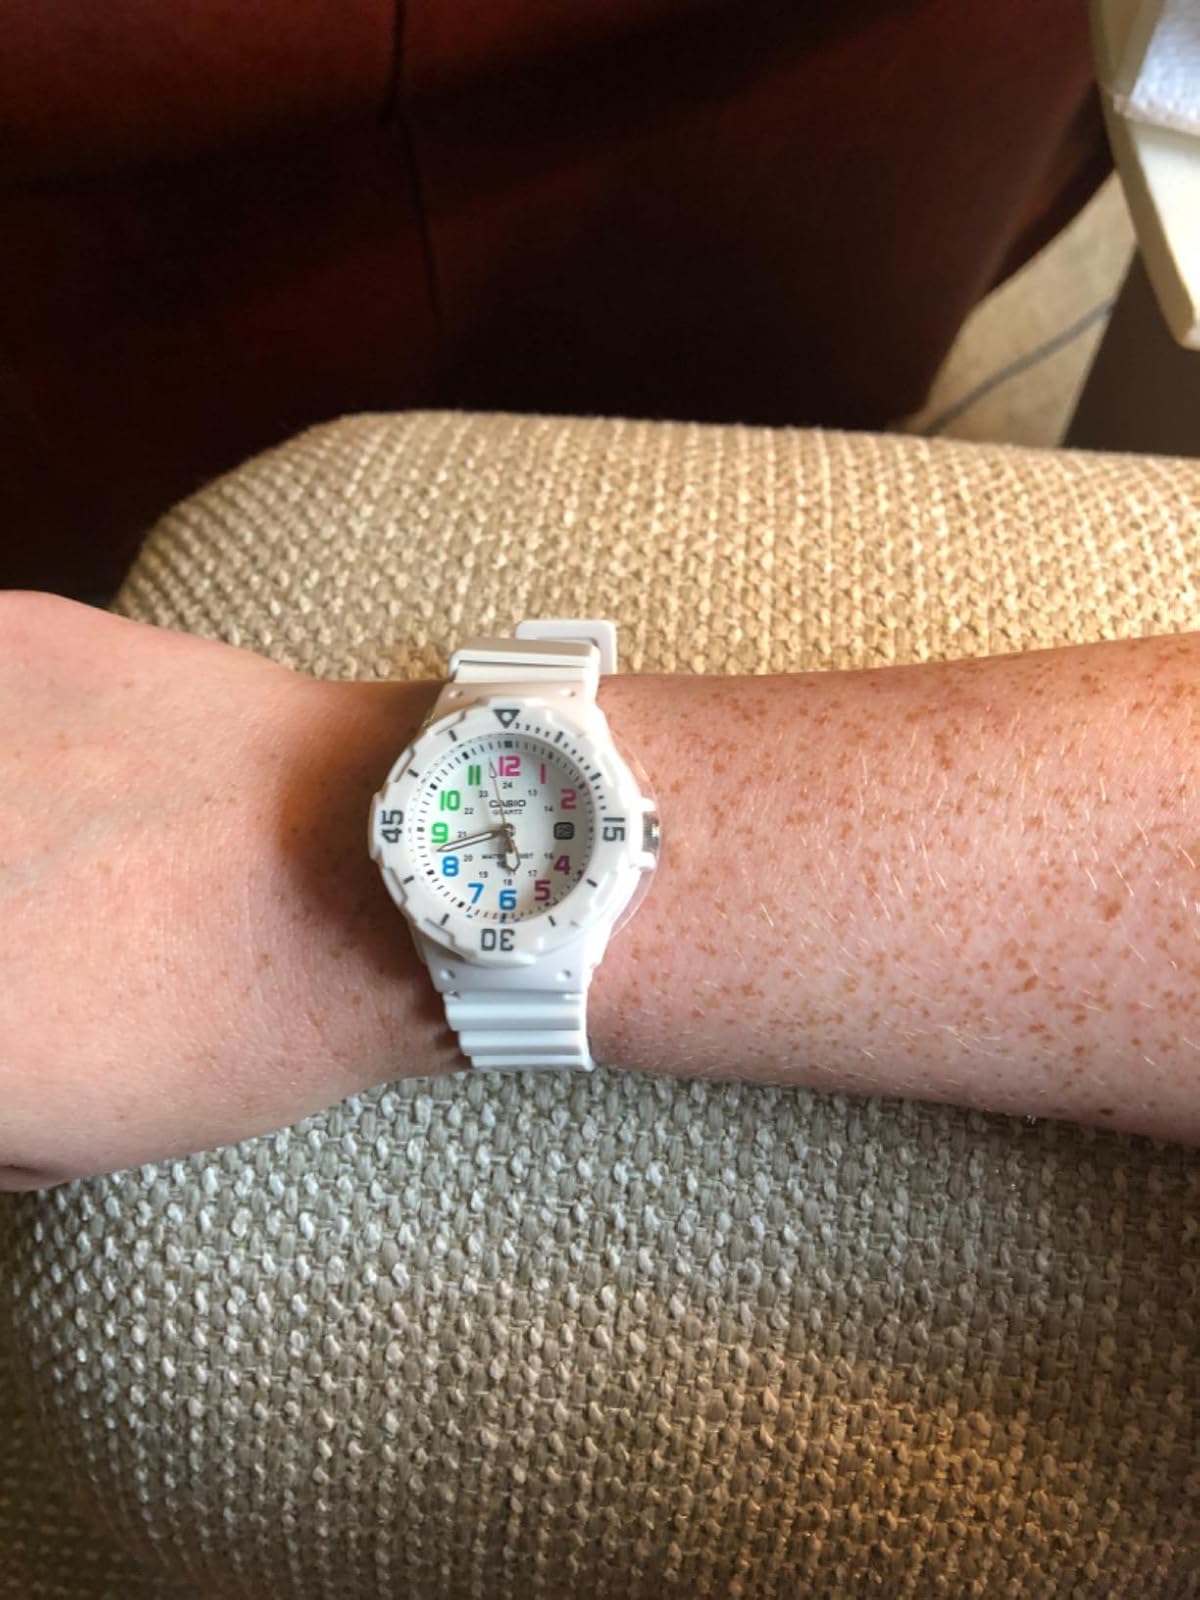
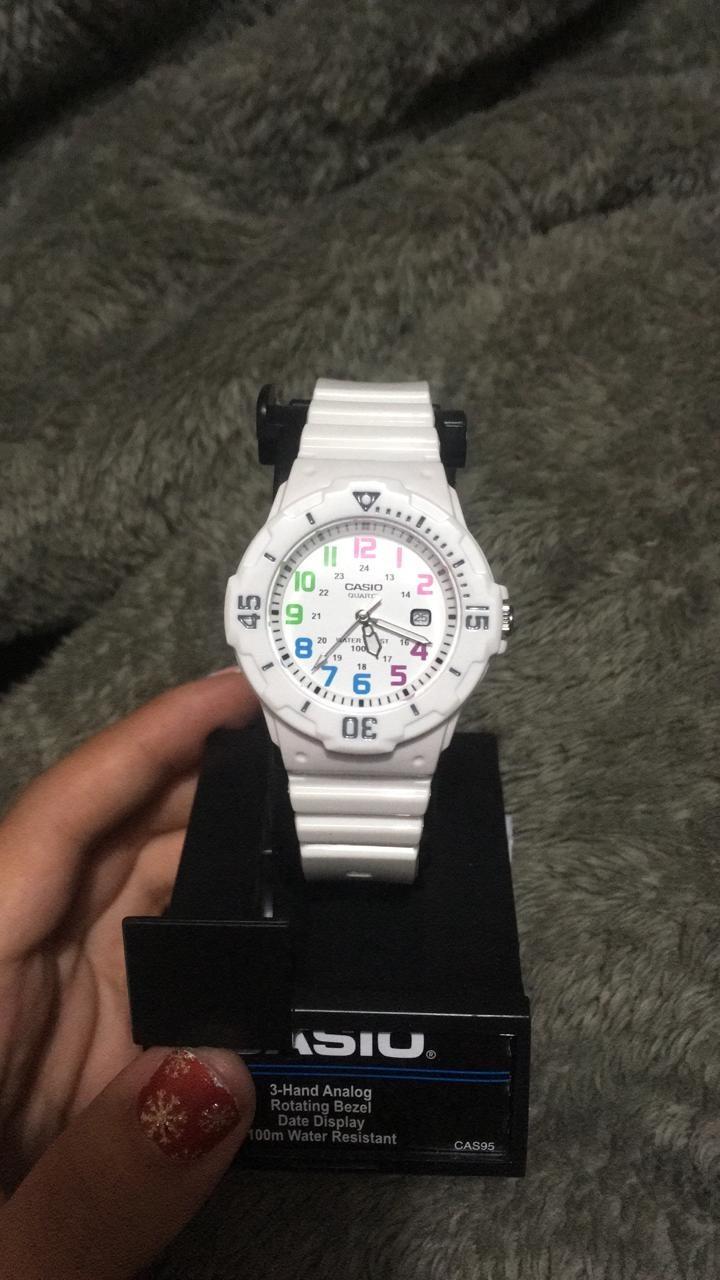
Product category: accessories_watch
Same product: yes